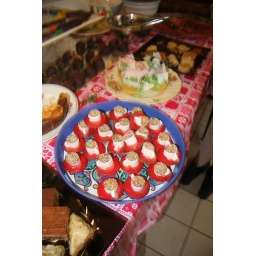
gingersnap biscuit covered in red icing, marshmallow cup with lifesaver handle, topped with a freckle!